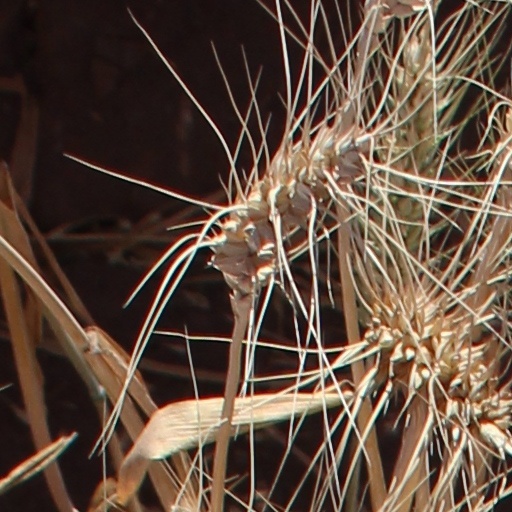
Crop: wheat